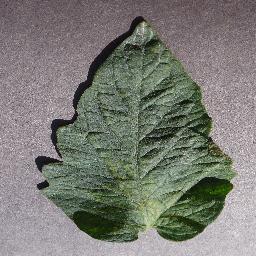
Label: Tomato___Spider_mites Two-spotted_spider_mite